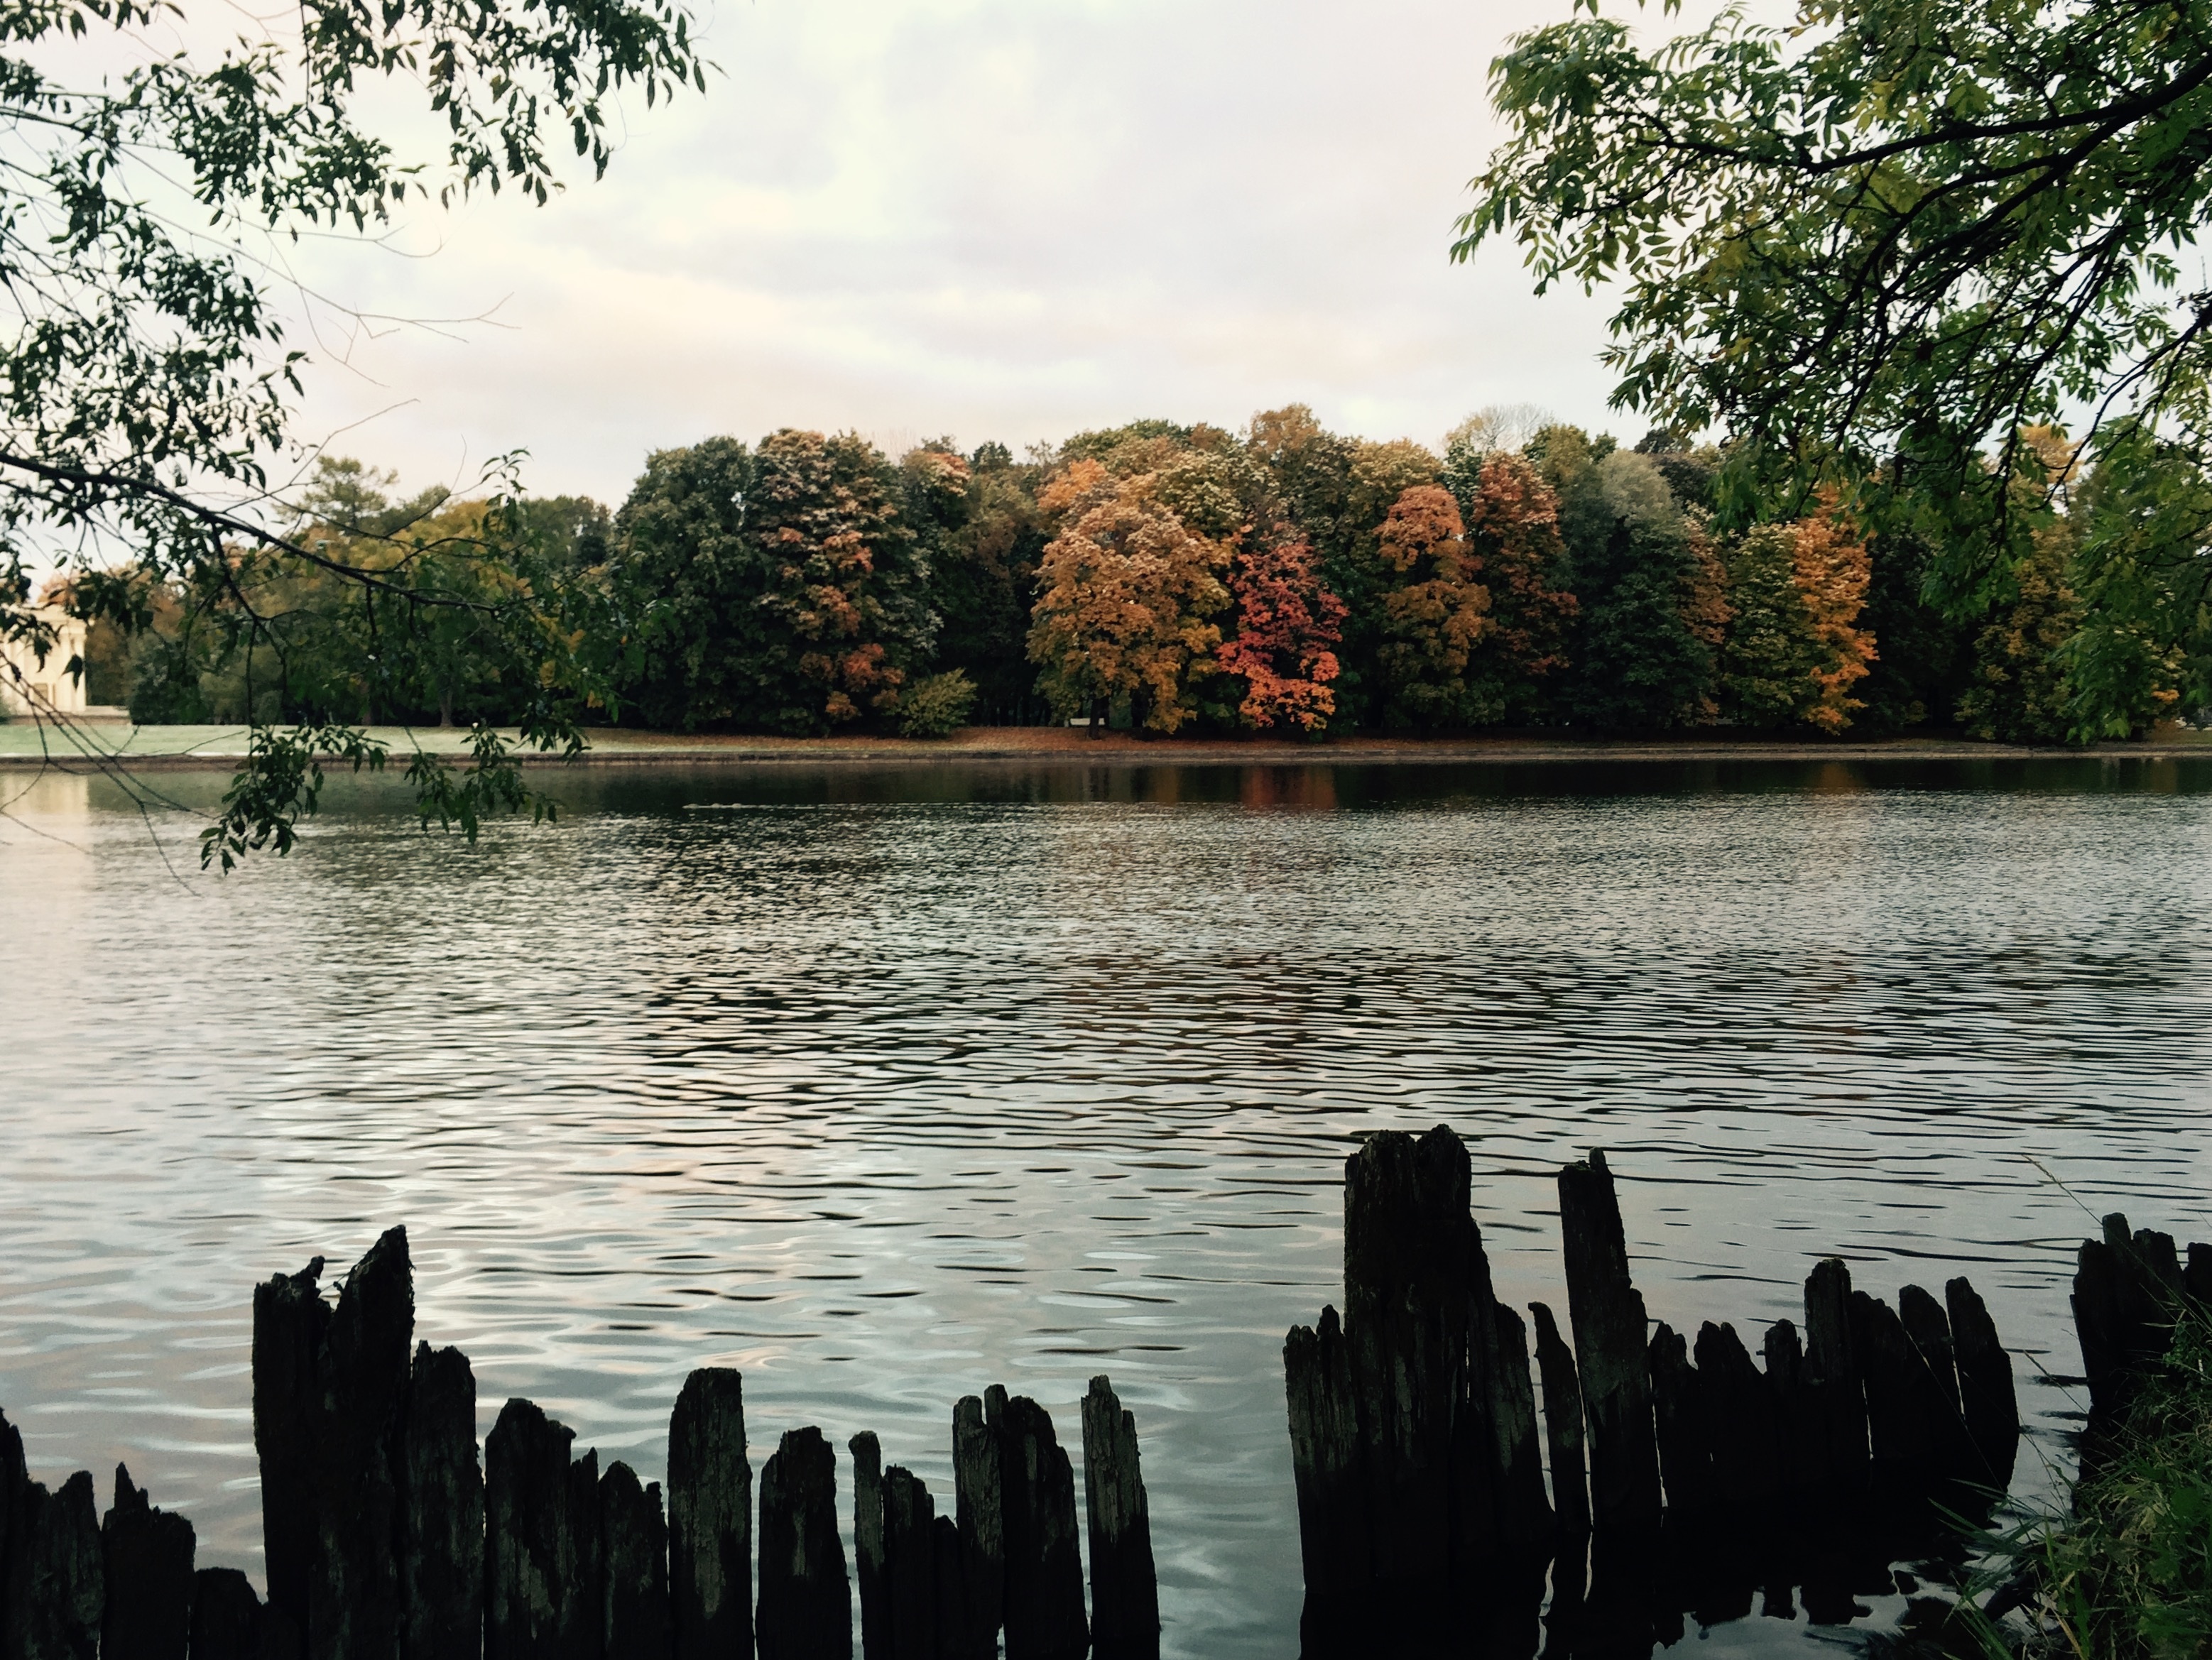
tree, water, nature, lake, river, pond, reflection, autumn, waterway, body of water